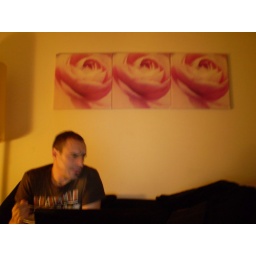
Chris under a wall of roses